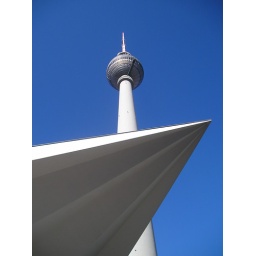
Arty shot from near the base of the tower